Chukat

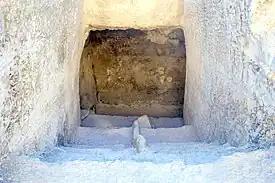
An Ancient Mikveh on the Temple Mount in Jerusalem

To protect against defilement from contact with the dead, they built courtyards over bedrock, and left beneath them a hollow to serve as protection against a grave in the depths. They used to bring pregnant women there to give birth and rear their children in this ritually pure place. They placed doors on the backs of oxen and placed the children upon them with stone cups in their hands. When the children reached the pool of Siloam, the children stepped down, filled the cups with water, and then climbed back up on the doors. Rabbi Jose said that each child used to let down his cup and fill it from on top of the oxen. When the children arrived at the Temple Mount with the water, they got down. Beneath the Temple Mount and the Temple courtyards was a hollow, which protected against contamination from a grave in the depths. At the entrance of the court of the women, they kept a jar of the ashes of the sin-offerings. If they did not find the residue of the ashes of seven Red Cows, they performed the sprinkling with those of six, of five, of four, of three, of two or of one. They made a causeway from the Temple Mount to the Mount of Olives, arches above arches, each arch placed directly above each pier of the arch below, as a protection against a grave in the depths, on which the priest who was to burn the cow, the cow itself, and all who aided in its preparation went forth to the Mount of Olives. If the cow refused to go out, they did not take out with it a black cow, lest it be said that they killed a black cow instead of a Red Cow. Nor did they bring out another Red Cow, lest it be said that they killed two Red Cows. But Rabbi Jose said it was not for this reason, but because Numbers 19:3 says, "And he shall bring "her" forth," implying: by herself.